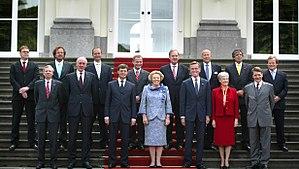
Le cabinet Balkenende I est le gouvernement du Royaume des Pays-Bas entre le 22 juillet 2002 et le 27 mai 2003, durant la 32ᵉ législature de la Seconde Chambre des États généraux.